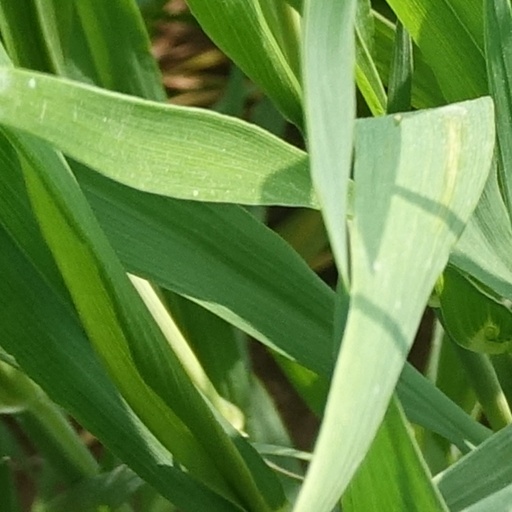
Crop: wheat